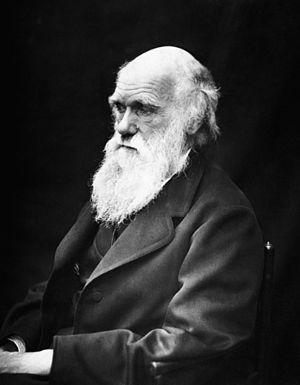
Sigmund Freud [sigmund fʁ̥øːd] ou [fʁœjd], né Sigismund Schlomo Freud le 6 mai 1856 à Freiberg et mort le 23 septembre 1939 à Londres, est un neurologue autrichien, fondateur de la psychanalyse.
La thématique de l'œuvre poétique de Robert Browning concerne essentiellement les problèmes universels des rapports que l'homme entretient avec Dieu, l'art, la nature et l'amour.
Beaucoup de portraits de Charles Darwin sont connus. Les premiers sont dessinés ou peints, tandis que les portraits ultérieurs sont plutôt des photographies monochromes. Après la publication de l'Origine des espèces en 1859 et la diffusion de la controverse qui s'en est suivie, Darwin a également été l'objet de nombreuses caricatures.
La socialité désigne la tendance d'une population animale à vivre en groupe. Il en existe plusieurs niveaux, allant jusqu'à la formation de sociétés animales.
L'histoire de la botanique est l'exposition et la narration des idées, des recherches et des travaux liés à la description, à la classification, au fonctionnement, à la distribution et aux relations des organismes appartenant aux règnes des Champignons, des Chromistes et des Plantes au cours des différentes périodes historiques.
Le 19 avril est le 109ᵉ jour de l'année du calendrier grégorien, le 110ᵉ en cas d'année bissextile. Il reste 256 jours avant la fin de l'année.
Le Livre de la Genèse est le premier livre de la Bible. Ce texte est fondamental pour le judaïsme et le christianisme.